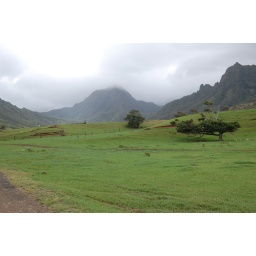
This was also used for Lost. The white sign in the background is the location of Hurley's golf course